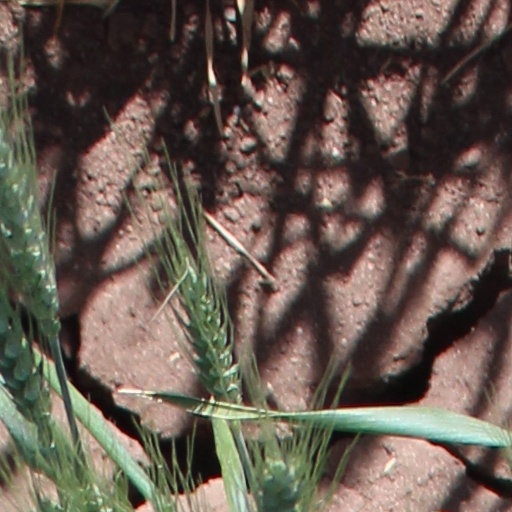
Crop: wheat